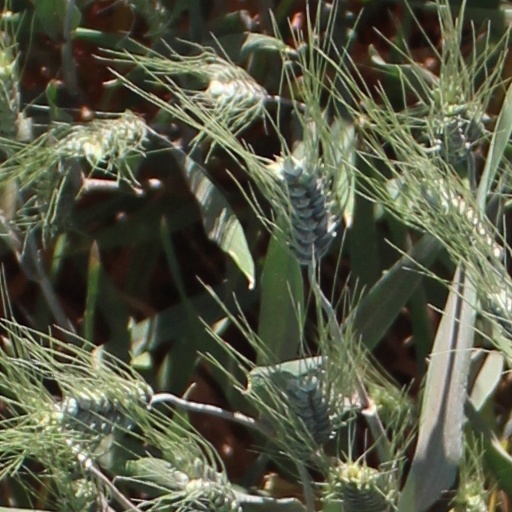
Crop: wheat